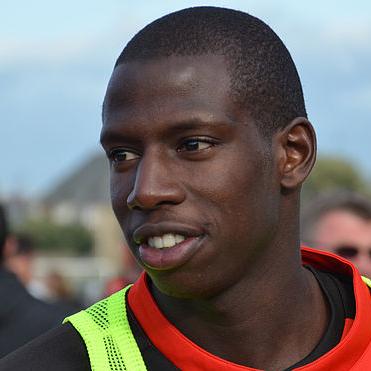
Age: 21